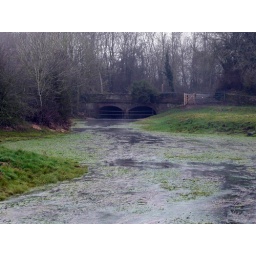
Source to EwenThe first road bridge over the Thames at Kemble